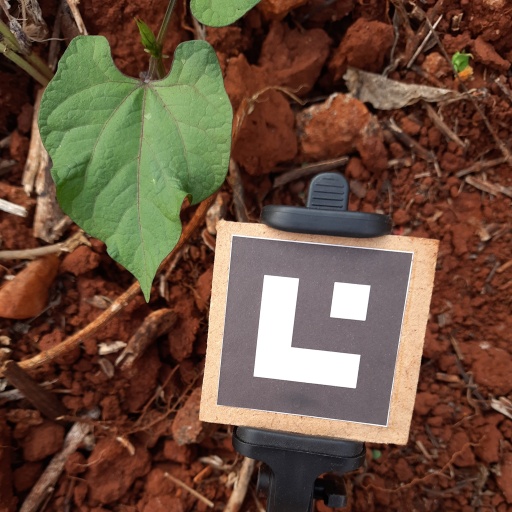
Observations: wavy surface, no eating holes, under cloudy sky